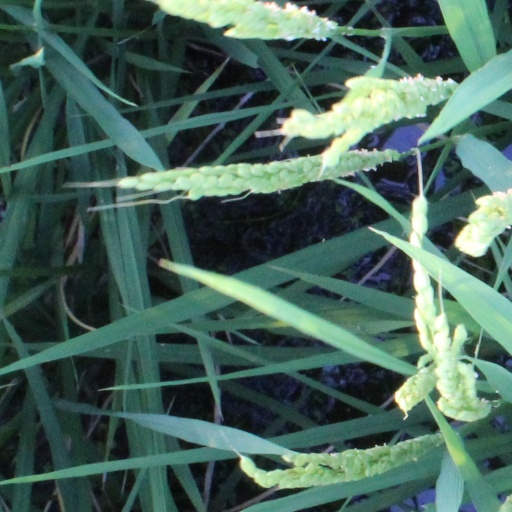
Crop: rice